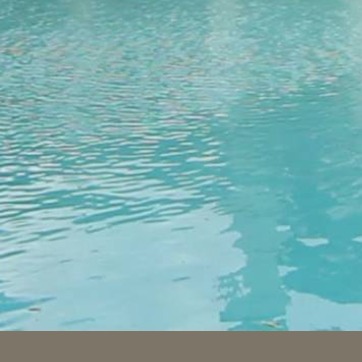
Material: water